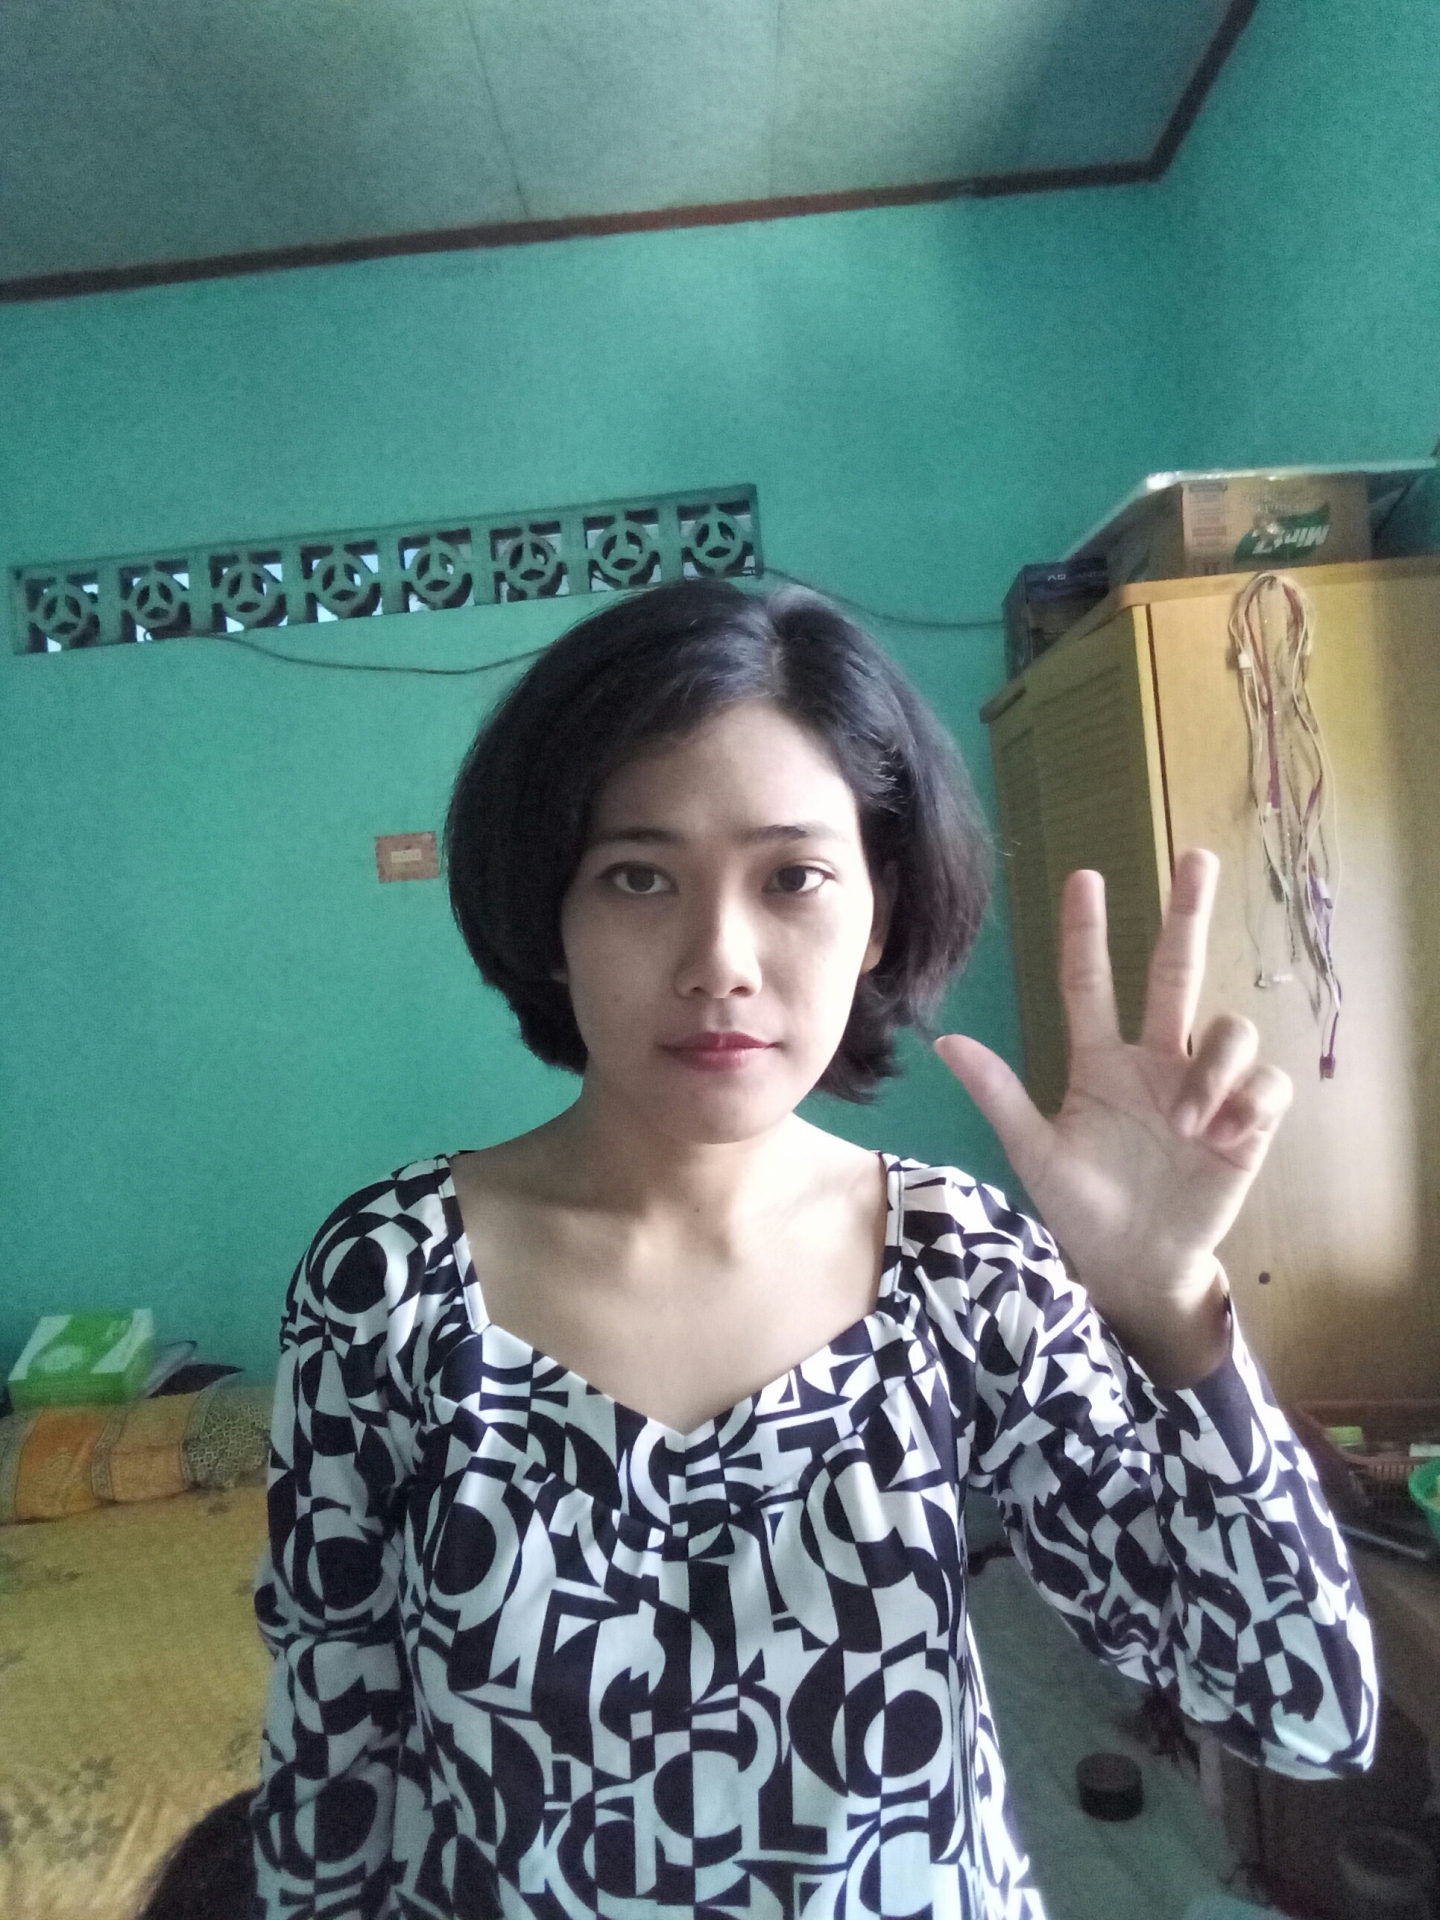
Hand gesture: three2